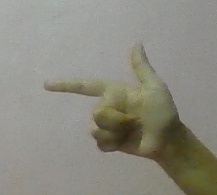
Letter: yaa